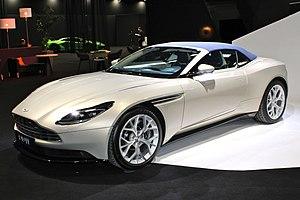
L'Aston Martin DB11 est une automobile Grand Tourisme Coupé et Cabriolet 2+2 du constructeur automobile britannique Aston Martin. Elle est présentée au salon international de l'automobile de Genève 2016 dans sa version coupé et en octobre 2017 pour la version Volante.